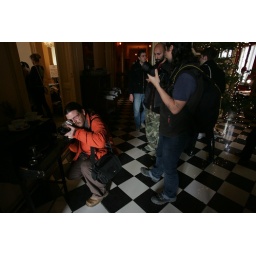
by black hawk girl